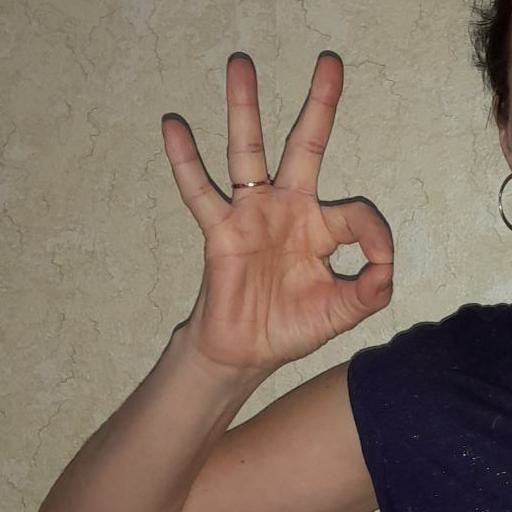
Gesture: ok